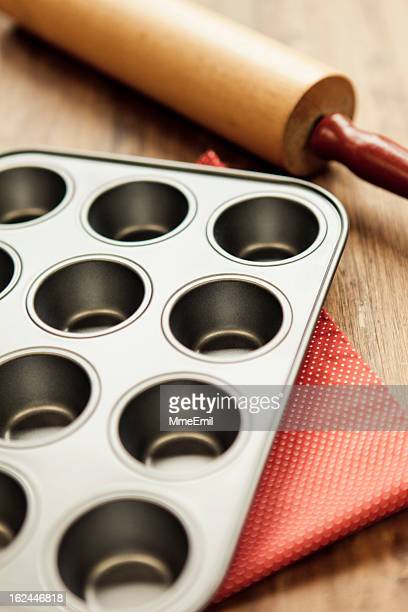
Label: metal